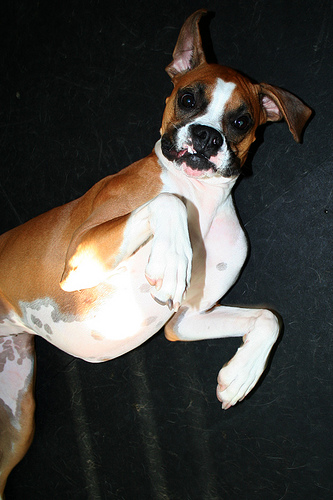
Animal: dog
Breed: boxer